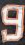
Number: 9